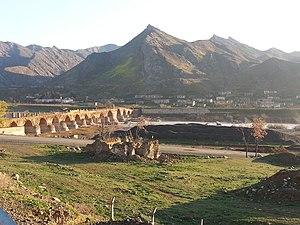
Cette liste de ponts d'Iran a pour vocation de présenter une liste de ponts remarquables d'Iran, tant par leurs caractéristiques dimensionnelles, que par leur intérêt architectural ou historique.
Cette liste de ponts d'Azerbaïdjan a pour vocation de présenter une liste de ponts remarquables d'Azerbaïdjan, tant par leurs caractéristiques dimensionnelles, que par leur intérêt architectural ou historique.